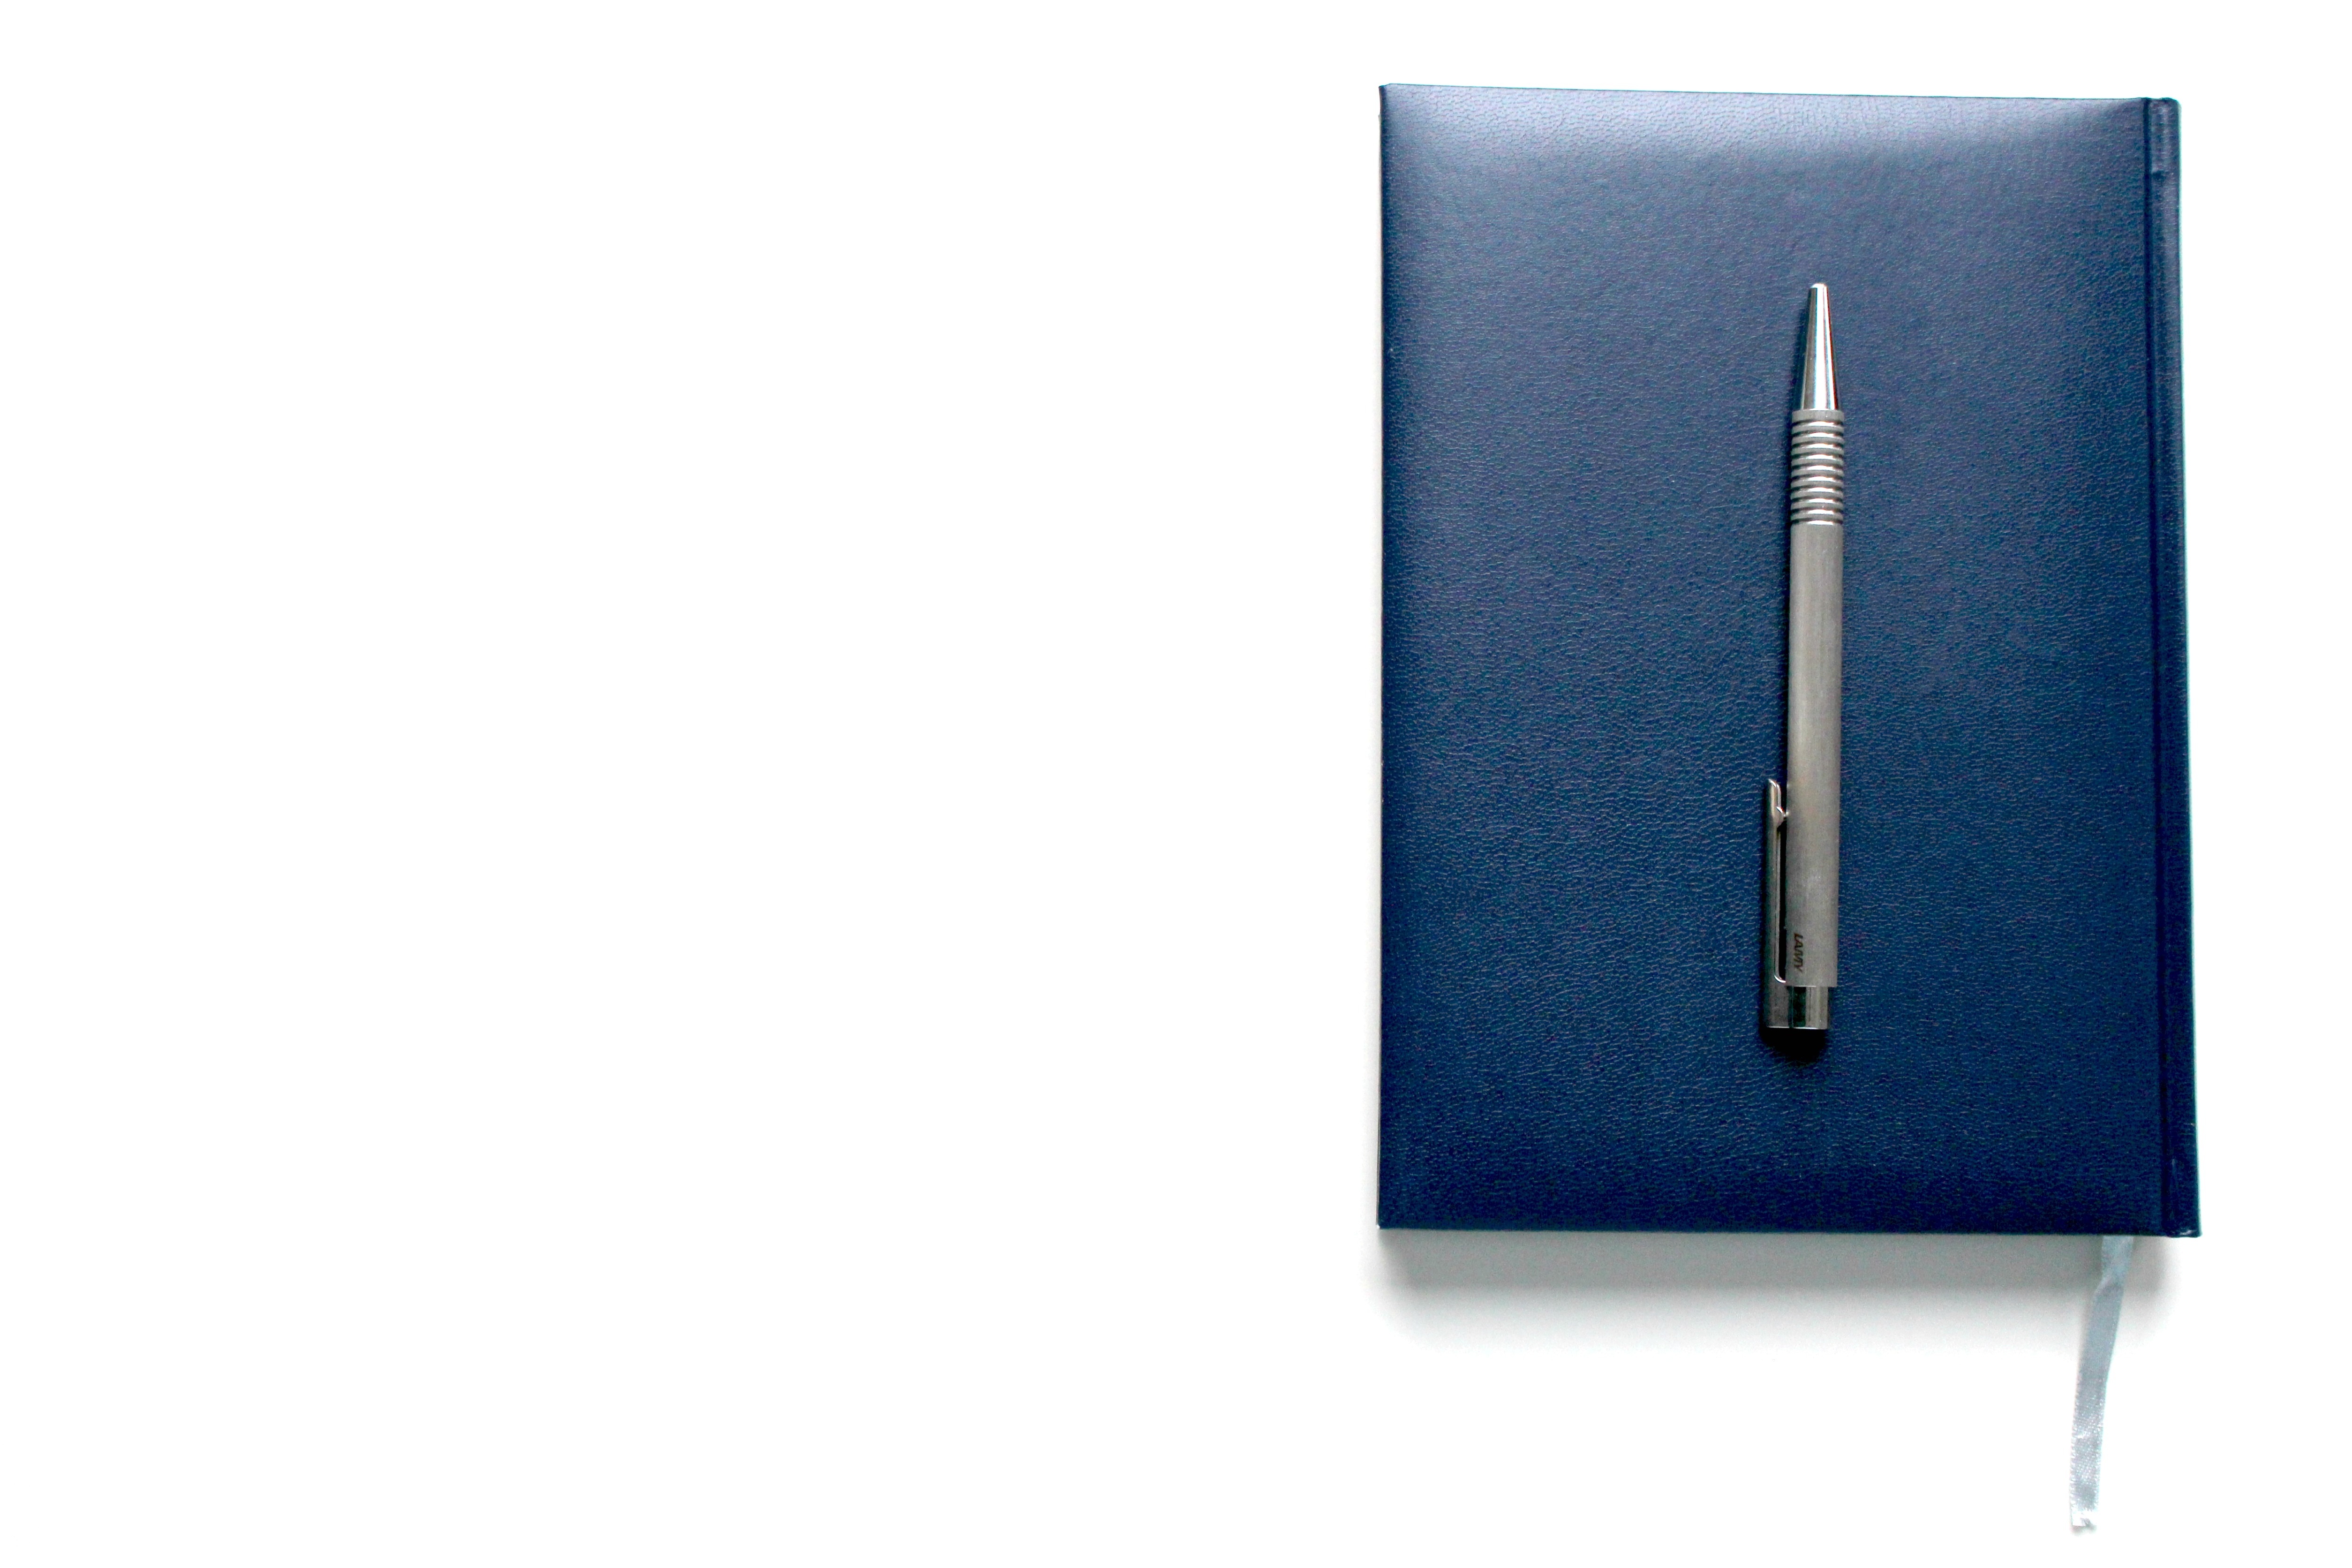
desk, notebook, work, time, pen, office, communication, blue, business, lighting, note, home office, date, present, product, 2016, location, silver, year, stationery, calendar, day, planning, job, notes, leave, workplace, career, forward, dates, period, facilities, appointment, office supplies, coolie, marker pen, writing tool, schedule, job search, financial freedom, weekly calendar, looking for a job, self employment